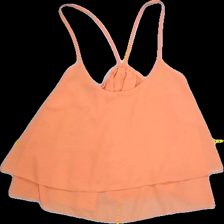
View: front
Type: Tank top
Category: Ladies
Brand: Not in the list
Colors: Orange
Material: 100%polyester
Cut: Regular, C-collar
Season: Summer
Smell: Minor
Price range: <50
Recommended usage: Export